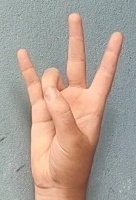
ASL sign: 7